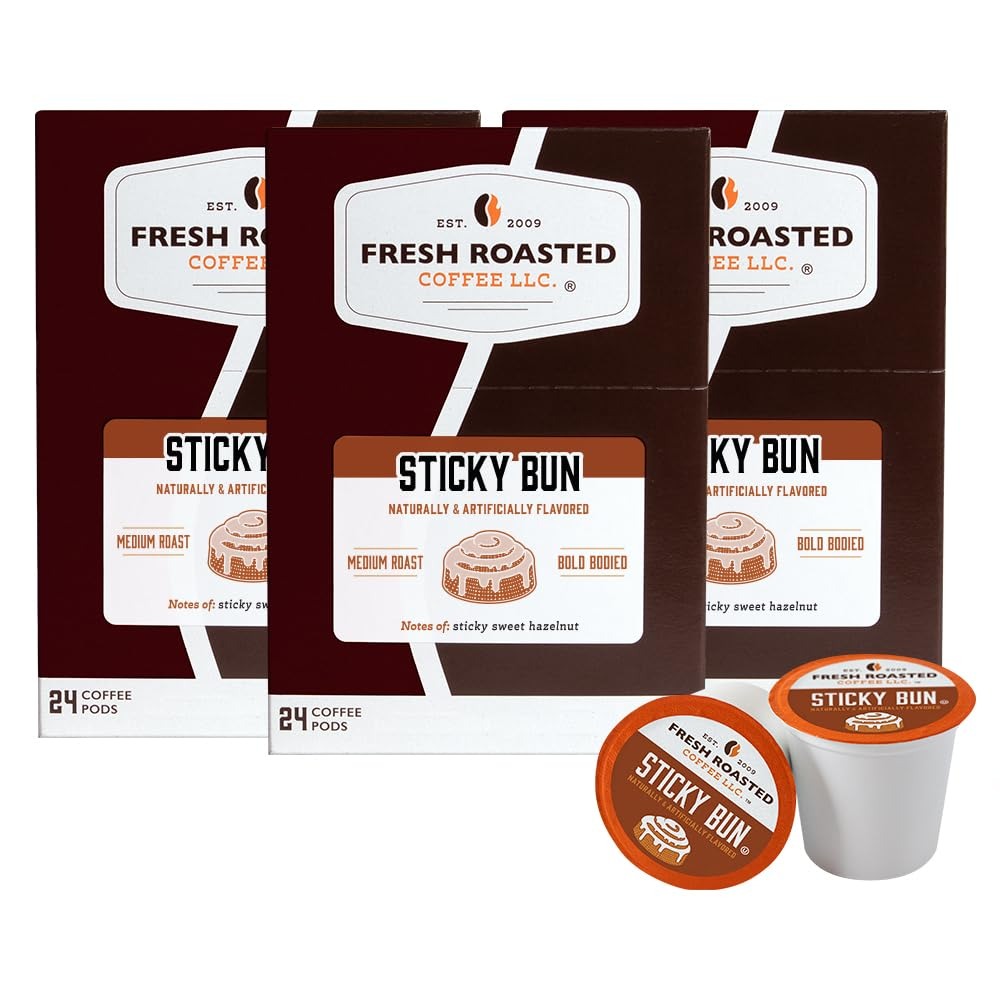
Item Name: Fresh Roasted Coffee, Sticky Bun, Flavored Coffee Pods, 72 Count
Bullet Point 1: All Fresh Roasted Coffee is OU Kosher Certified and proudly roasted, blended, and packaged in the USA. Our coffee is roasted on Loring Smart Roasters to reduce our carbon footprint and provide superior flavor.
Bullet Point 2: Flavored coffee pods with notes of spicy, sweet hazelnut. Made using Hazelnut Sticky Bun natural & artificial flavoring and 100% Arabica coffee beans.
Bullet Point 3: Our Roastmaster meticulously crafts each coffee in our new Flavored Coffee collection to provide the tastiest blends you can imagine. We blend Fresh Roasted Coffee and just the right amount of flavoring to make a new and delicious coffee experience.
Bullet Point 4: COFFEE FOR EVERYBODY whether you’re a casual coffee drinker or a third wave connoisseur. Fresh Roasted Coffee is family-owned, sustainably sourced and proudly roasted, blended, and packaged in the United States of America. We offer more than 80 varieties of whole bean and ground coffee, coffee pods, and unroasted coffee.
Bullet Point 5: Fresh Roasted Coffee is roasted on Loring SmartRoasters to reduce our carbon footprint and provide superior flavor. Fresh Roasted Coffee nitrogen flushes every single coffee pod to remove flavor-stealing oxygen and keep your coffee at its freshest and best tasting for as long as possible.
Bullet Point 6: Our commitment to sustainability goes beyond the coffee itself. Our coffee pods feature a recyclable plastic cup, foil lid, and packaging. The coffee grounds and filter are compostable allowing for a totally waste-free experience.
Product Description: We've taken Fresh Roasted to the next level of flavor - introducing Fresh Roasted Flavored Coffee! Each pack is filled with Fresh Roasted Coffee and our own Hazelnut Sticky Bun natural & artificial flavors - nothing else. Every variety is sugar free and full of flavor. And just like our regular coffee, each bag is nitrogen flushed to maximize freshness. When you're craving the gooey, sweet richness of a sticky bun, nothing else will do, right? Wrong! Our Hazelnut Sticky Bun Flavored coffee will put you in mind of this oh-so delicious treat with its rich, warm, and simply delightful flavor. This coffee is sugar-free, alcohol-free, and guilt-free! This single-serve coffee is compatible with many popular K-Cup brewing systems including K-Supreme. “Keurig", "K-Cup” and “K-Supreme" are registered trademarks of Keurig Green Mountain, Inc. Fresh Roasted Coffee LLC is not an affiliate nor licensee of Keurig Green Mountain, Inc.
Value: 72.0
Unit: Count

Price: 34.99